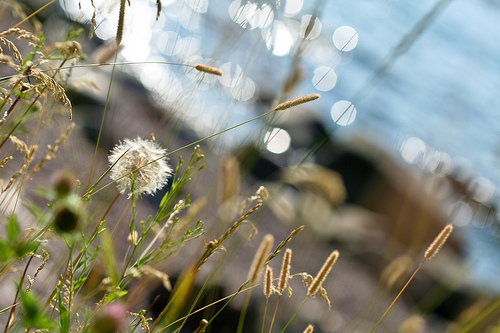
Flower: dandelion